Cove Mountain, Pennsylvania

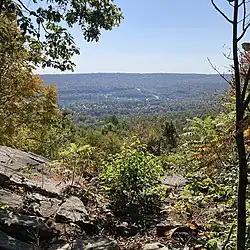
View of Marysville from Cove Mountain

Cove Mountain is a pair of mountain ridge lines in Perry County, south central Pennsylvania, in the United States. A part of the Ridge-and-Valley region of the Appalachian Mountains, Cove Mountain is a syncline that is located near the borough of Duncannon, and is approximately north of the state capital of Harrisburg. A portion of the mountain was purchased by the Pennsylvania chapter of the Nature Conservancy in 2017, and is operated as a nature preserve that is open to the public.